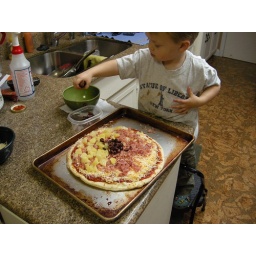
just grab whatever is sitting around the house that coule work on a pizza, and call it a day